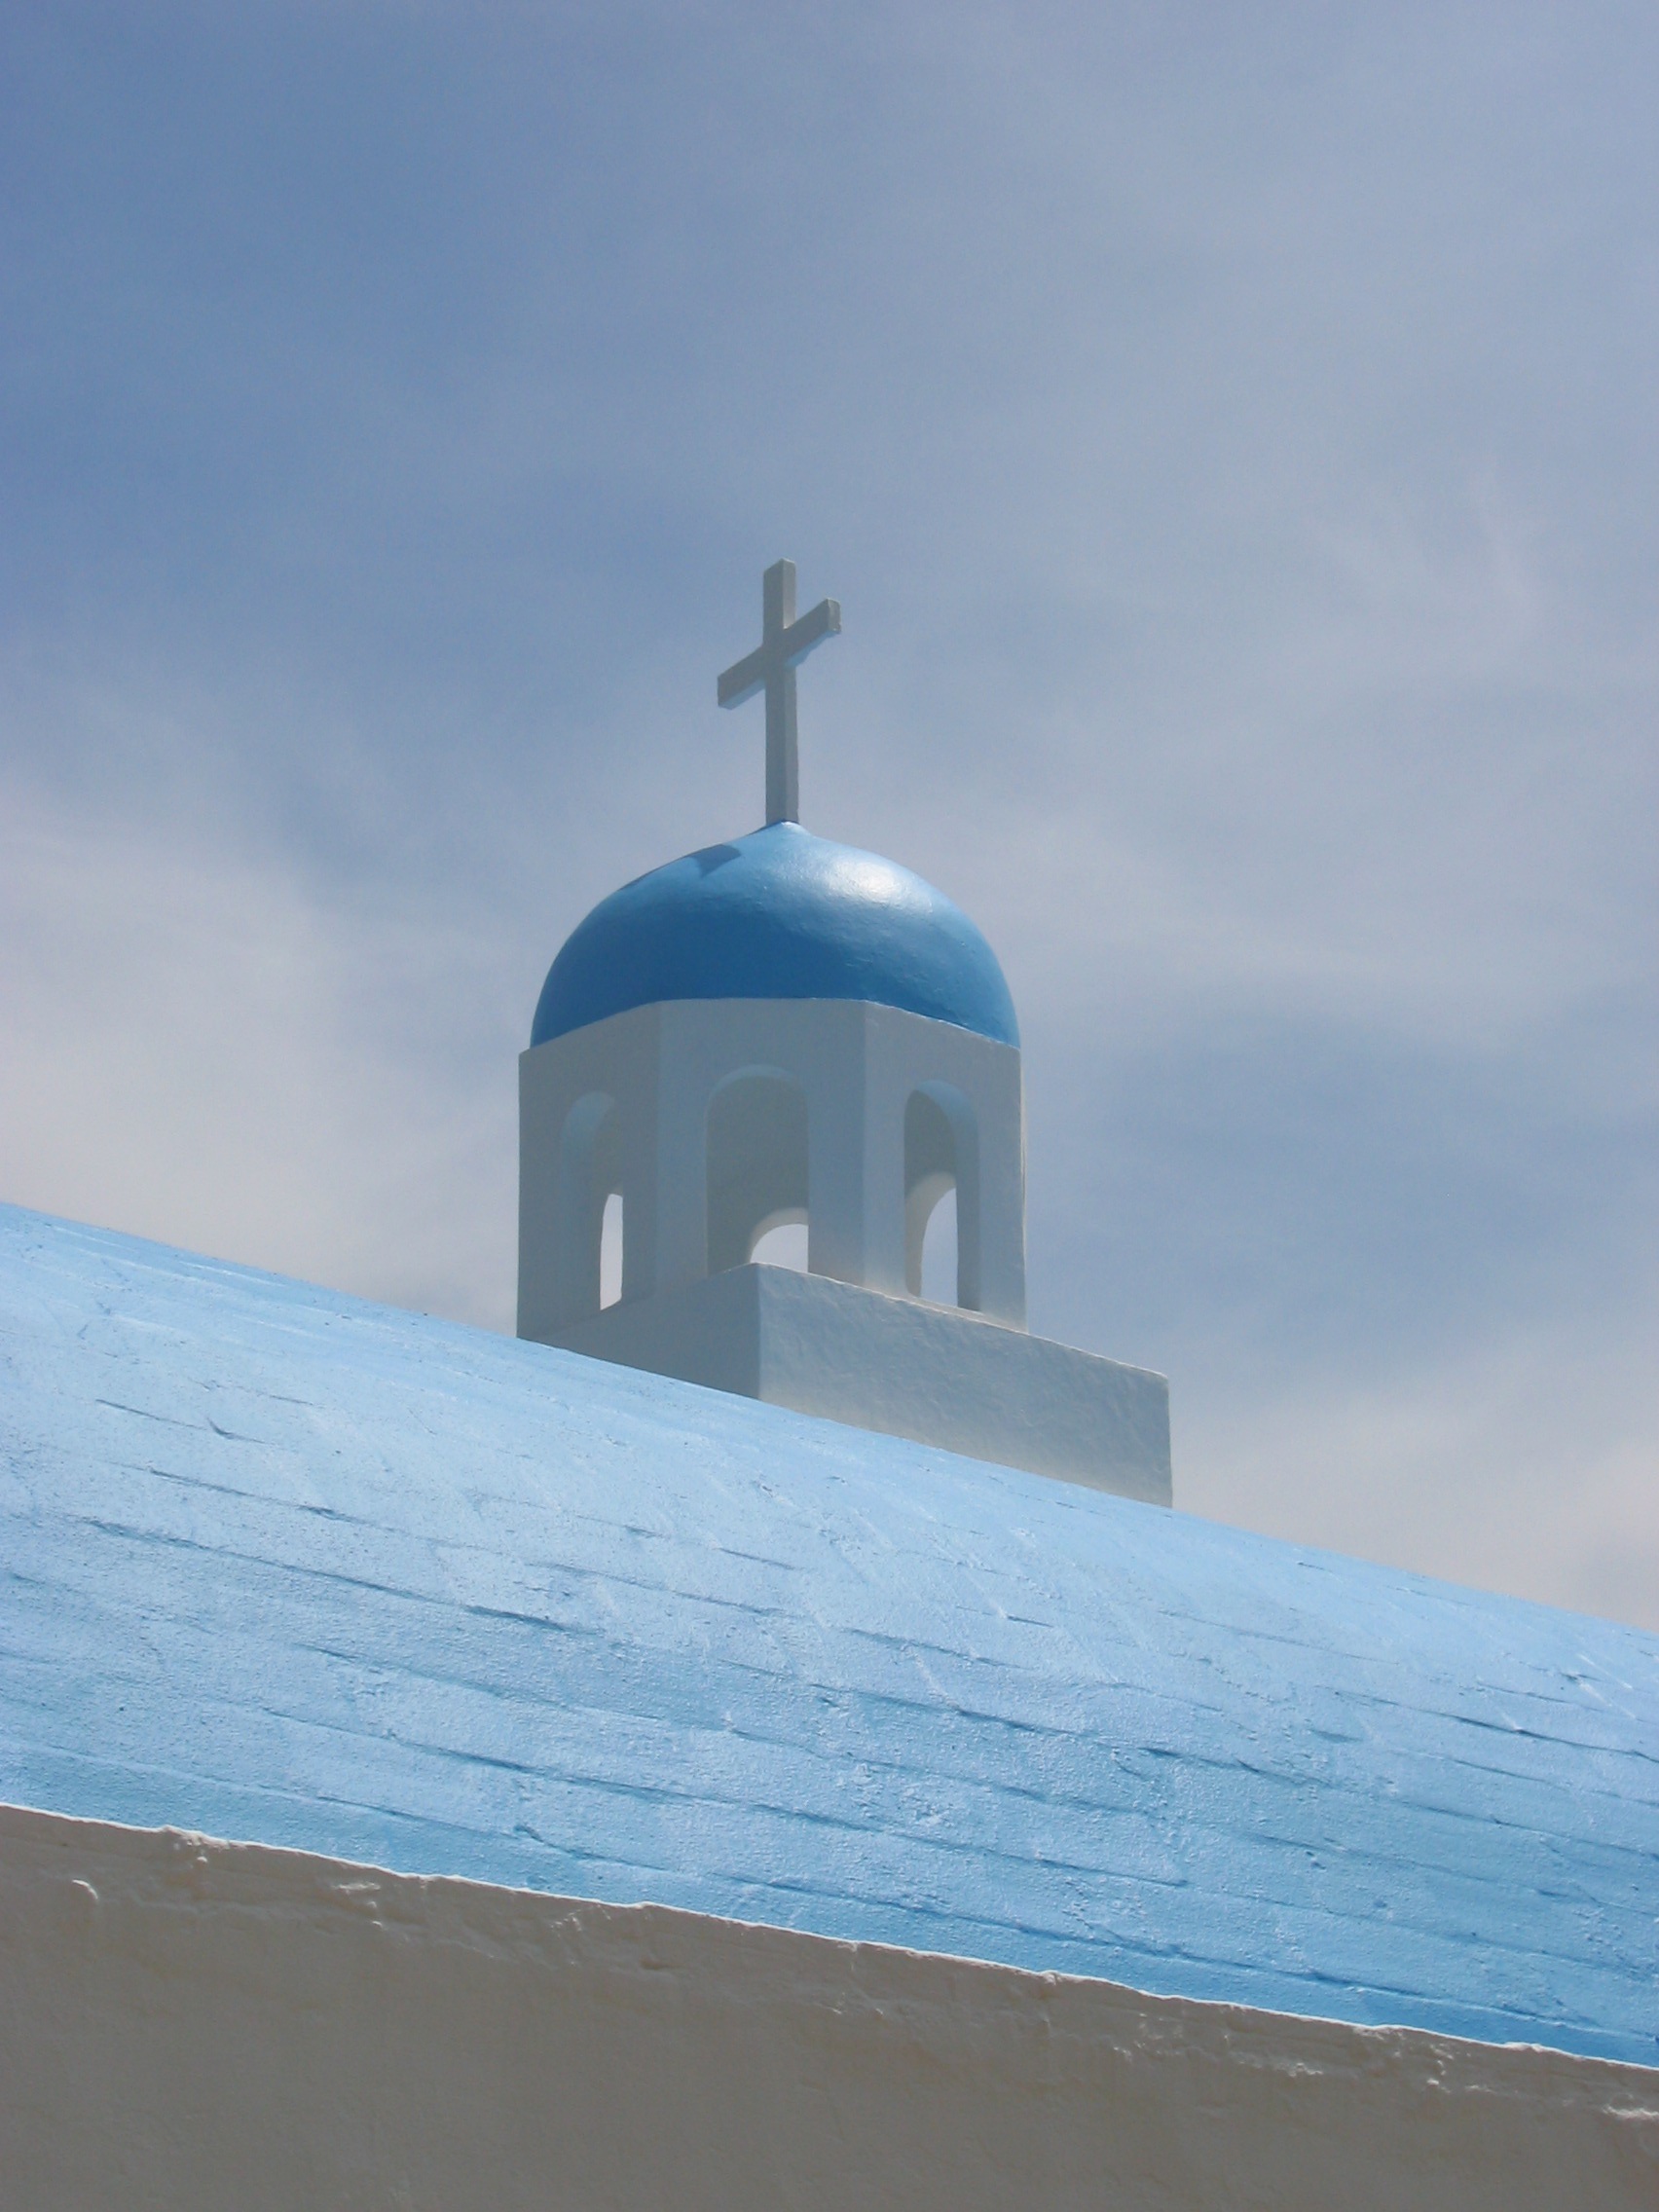
sea, ocean, lighthouse, greek, vehicle, tower, blue, church, chapel, greece, greek island, greek chapel, atmosphere of earth